Würzburg radar

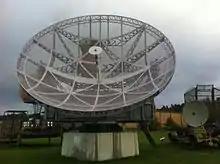
Würzburg-Riese at Military History Museum, Gatow Airport, Berlin

The low-UHF band Würzburg radar was the primary ground-based tracking radar for the Wehrmacht's Luftwaffe and Kriegsmarine (German Navy) during World War II. Initial development took place before the war and the apparatus entered service in 1940. Eventually, over 4,000 Würzburgs of various models were produced. It took its name from the city of Würzburg in Bavaria.